Aquarium

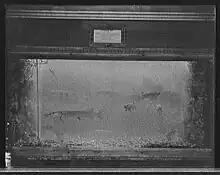
Pike in an aquarium , at the Belle Isle Aquarium, Belle Isle Park

In the Victorian era in the United Kingdom, a common design for the home aquarium was a glass front with the other sides made of wood (made watertight with a pitch coating). The bottom would be made of slate and heated from below. More advanced systems soon began to be introduced, along with tanks of glass in metal frames. During the latter half of the 19th century, a variety of aquarium designs were explored, such as hanging the aquarium on a wall, mounting it as part of a window, or even combining it with a birdcage.